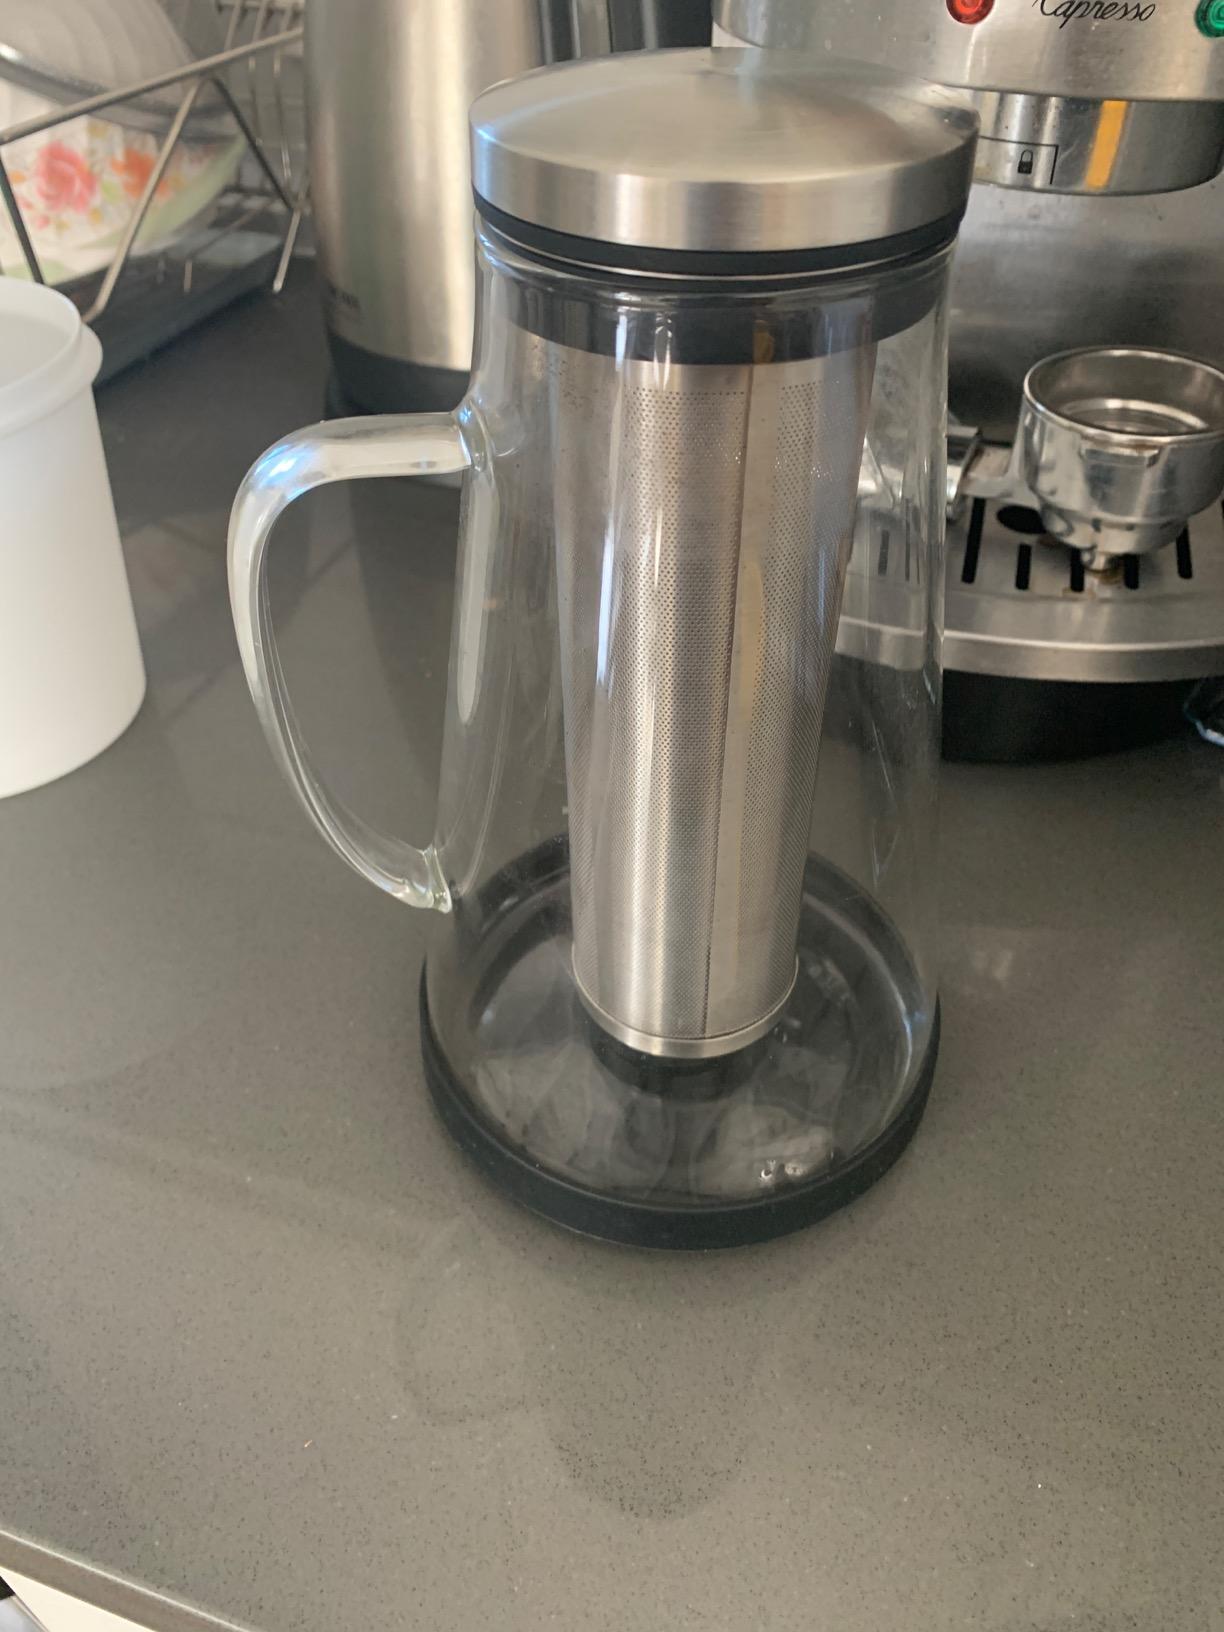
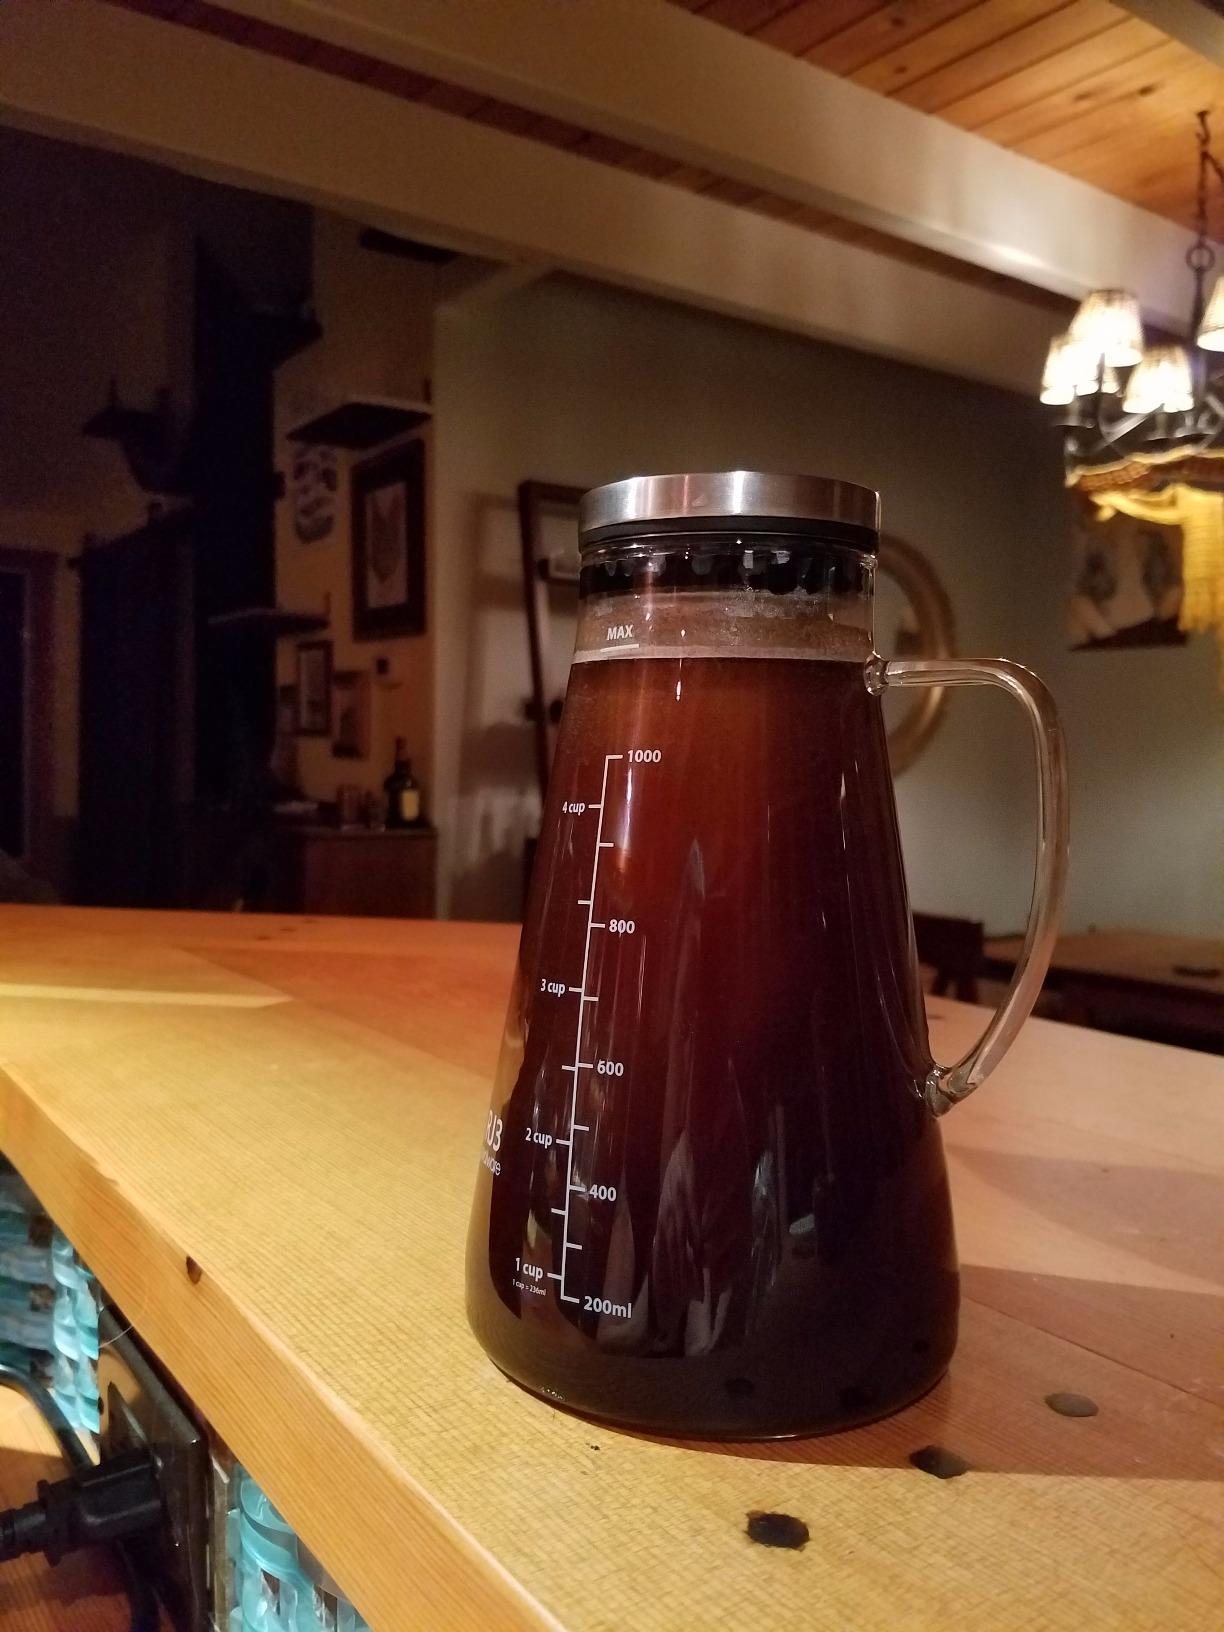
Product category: items_tea
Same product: yes